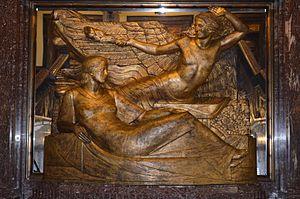
Sculpture de style Art déco
Alphonse Darville est un sculpteur, médailleur et dessinateur belge, né à Mont-sur-Marchienne le 14 janvier 1910 et mort à Charleroi le 21 novembre 1990.
L'hôtel de ville de Charleroi, est un vaste bâtiment éclectique mêlant Classicisme et Art déco inauguré en 1936. L'ensemble forme un vaste quadrilatère comprenant un beffroi d'une hauteur de 70 mètres. La façade principale est orientée vers la Place Charles II à la Ville-Haute de Charleroi.
La chronologie de l'Histoire de la Wallonie donne des clés pour mieux comprendre l'histoire de la Wallonie, l'histoire des peuples qui ont vécu ou vivent dans l'actuelle Wallonie.